Humberto Cota

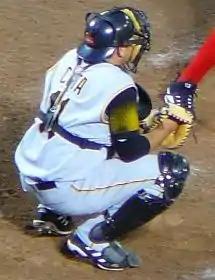
Cota in 2006

Humberto Cota (born February 7, 1979) is a Mexican former professional baseball catcher. He played with the Pittsburgh Pirates of Major League Baseball (MLB).